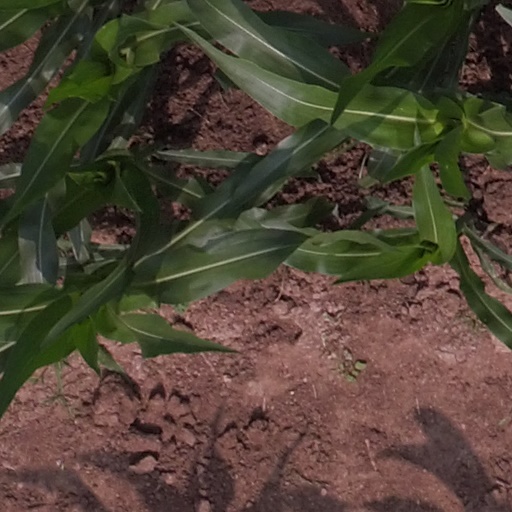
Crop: maize; corn